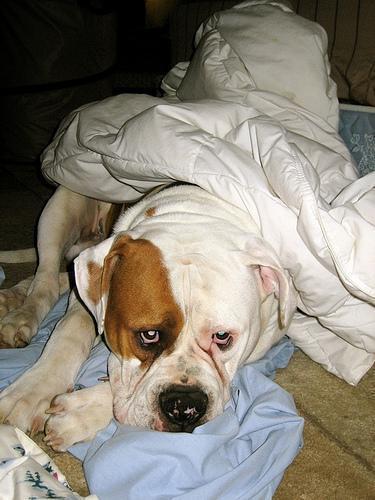
american bulldog